Engine

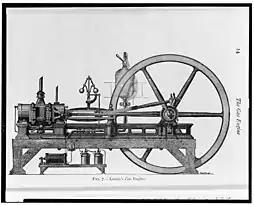
A three-horsepower internal combustion engine that ran on coal gas

The "internal combustion engine" is an engine in which the combustion of a fuel (generally, fossil fuel) occurs with an oxidizer (usually air) in a combustion chamber. In an internal combustion engine the expansion of the high temperature and high pressure gases, which are produced by the combustion, directly applies force to components of the engine, such as the pistons or turbine blades or a nozzle, and by moving it over a distance, generates mechanical work.